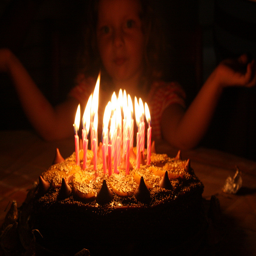
A chocolate cake topped with lit pink candles.
A girl standing behind a cake full of candles.
a birthday cake covered with a lot of candles
A young girl sitting in the dark before a lit birthday cake.
A little girl sits in darkness behind a birthday cake with lots of lit candles.